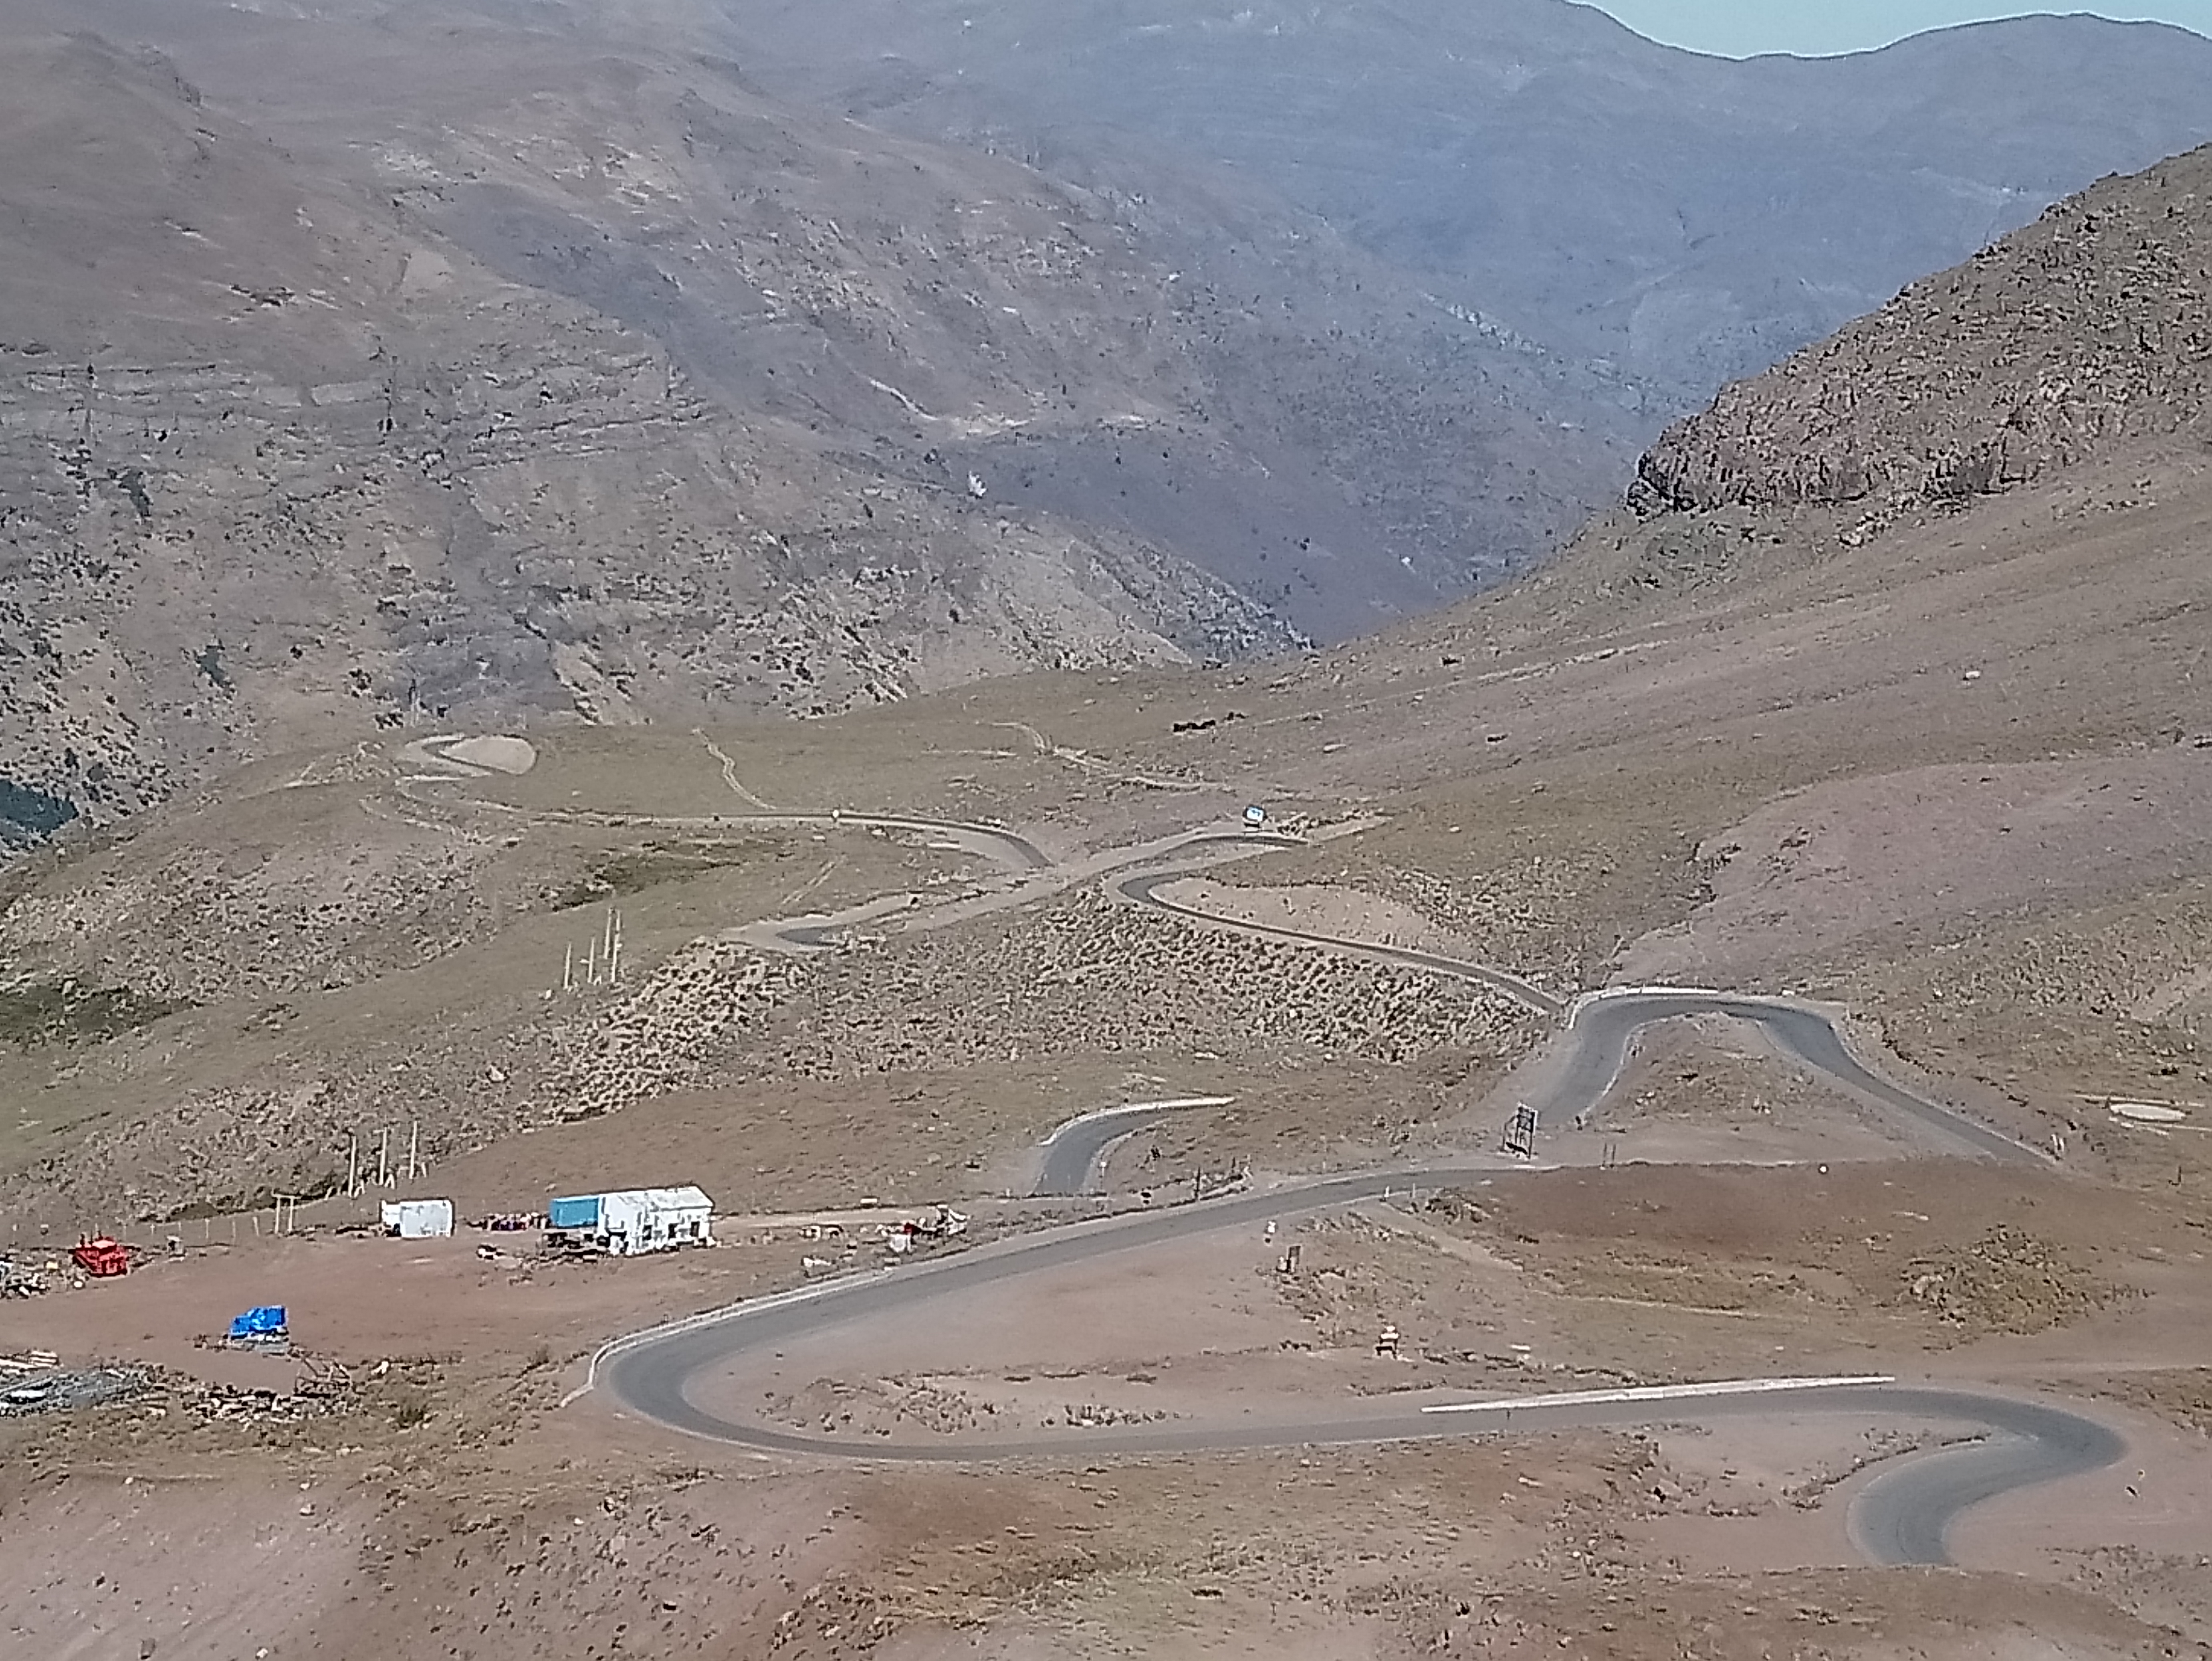
andes, chile, run, way, desert, summer, inmensity, fly, walk, cold, mountain pass, road, aerial photography, sky, mountain, ridge, geological phenomenon, wadi, geology, mountain range, ecoregion, plateau, highland, valley, elevation, soil, landscape, sand, aeolian landform, hill, badlands